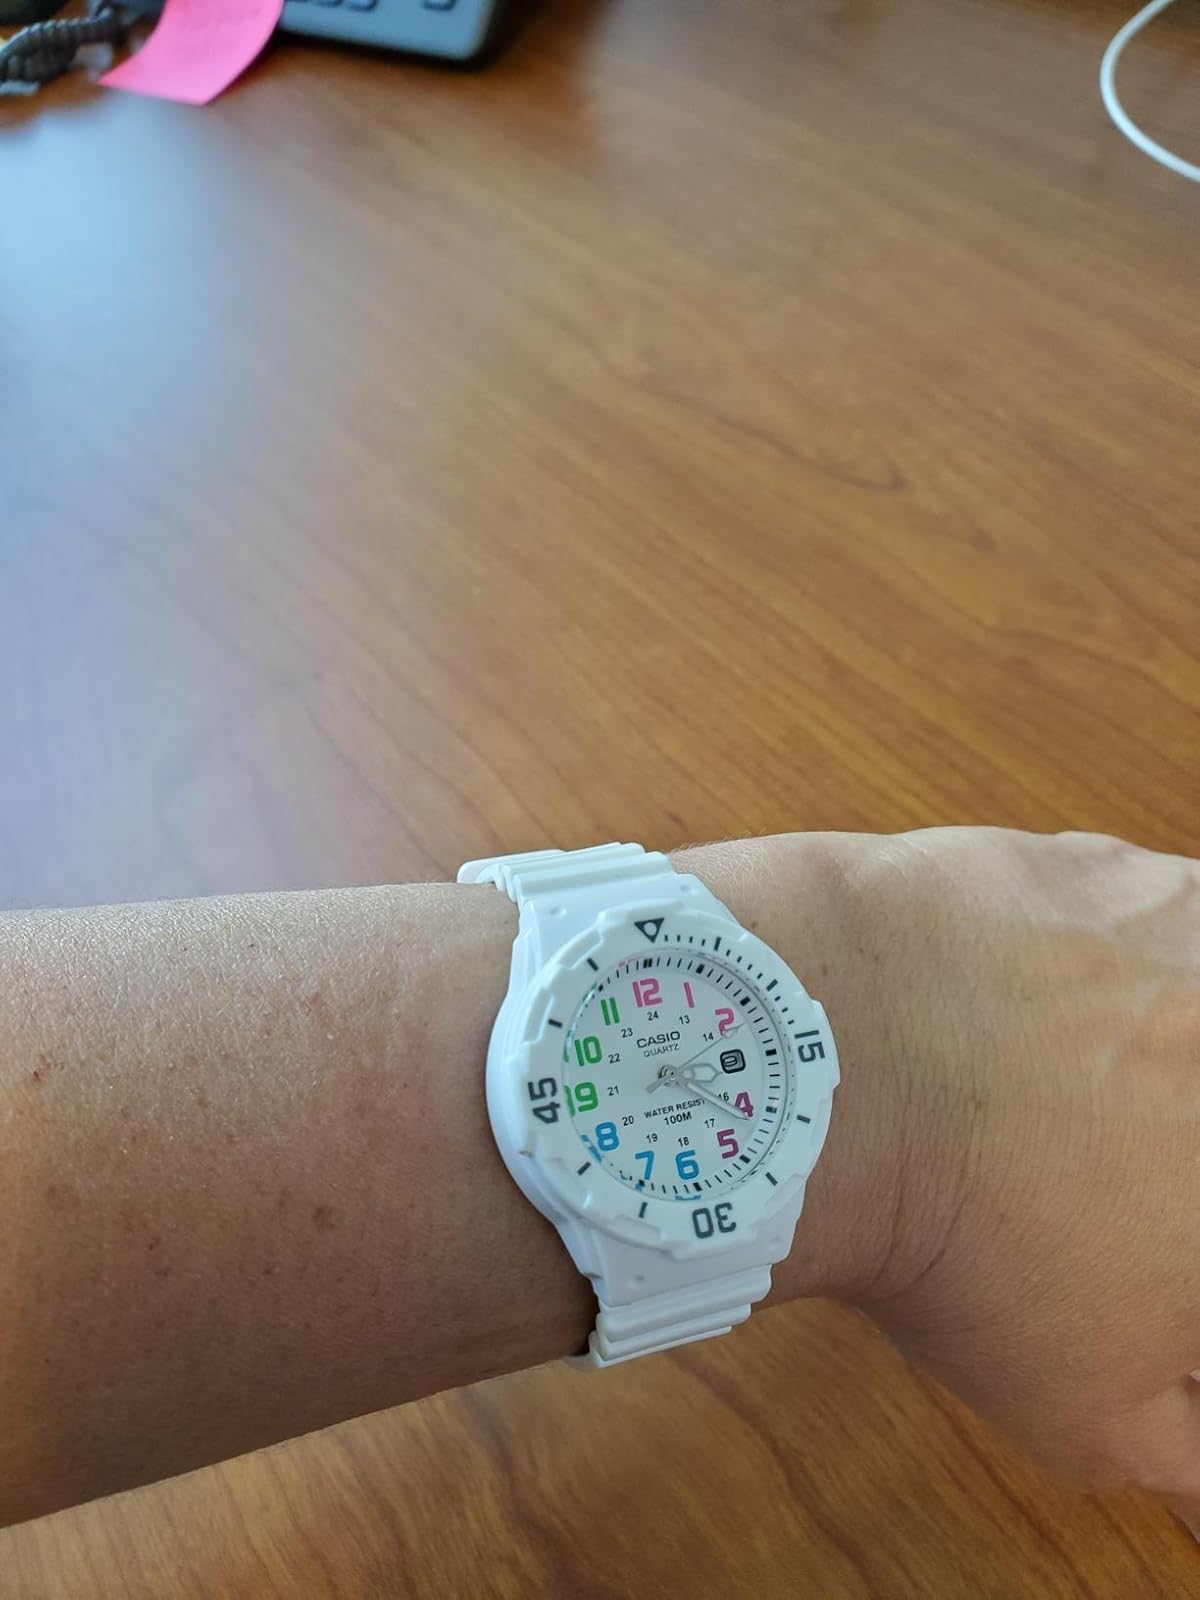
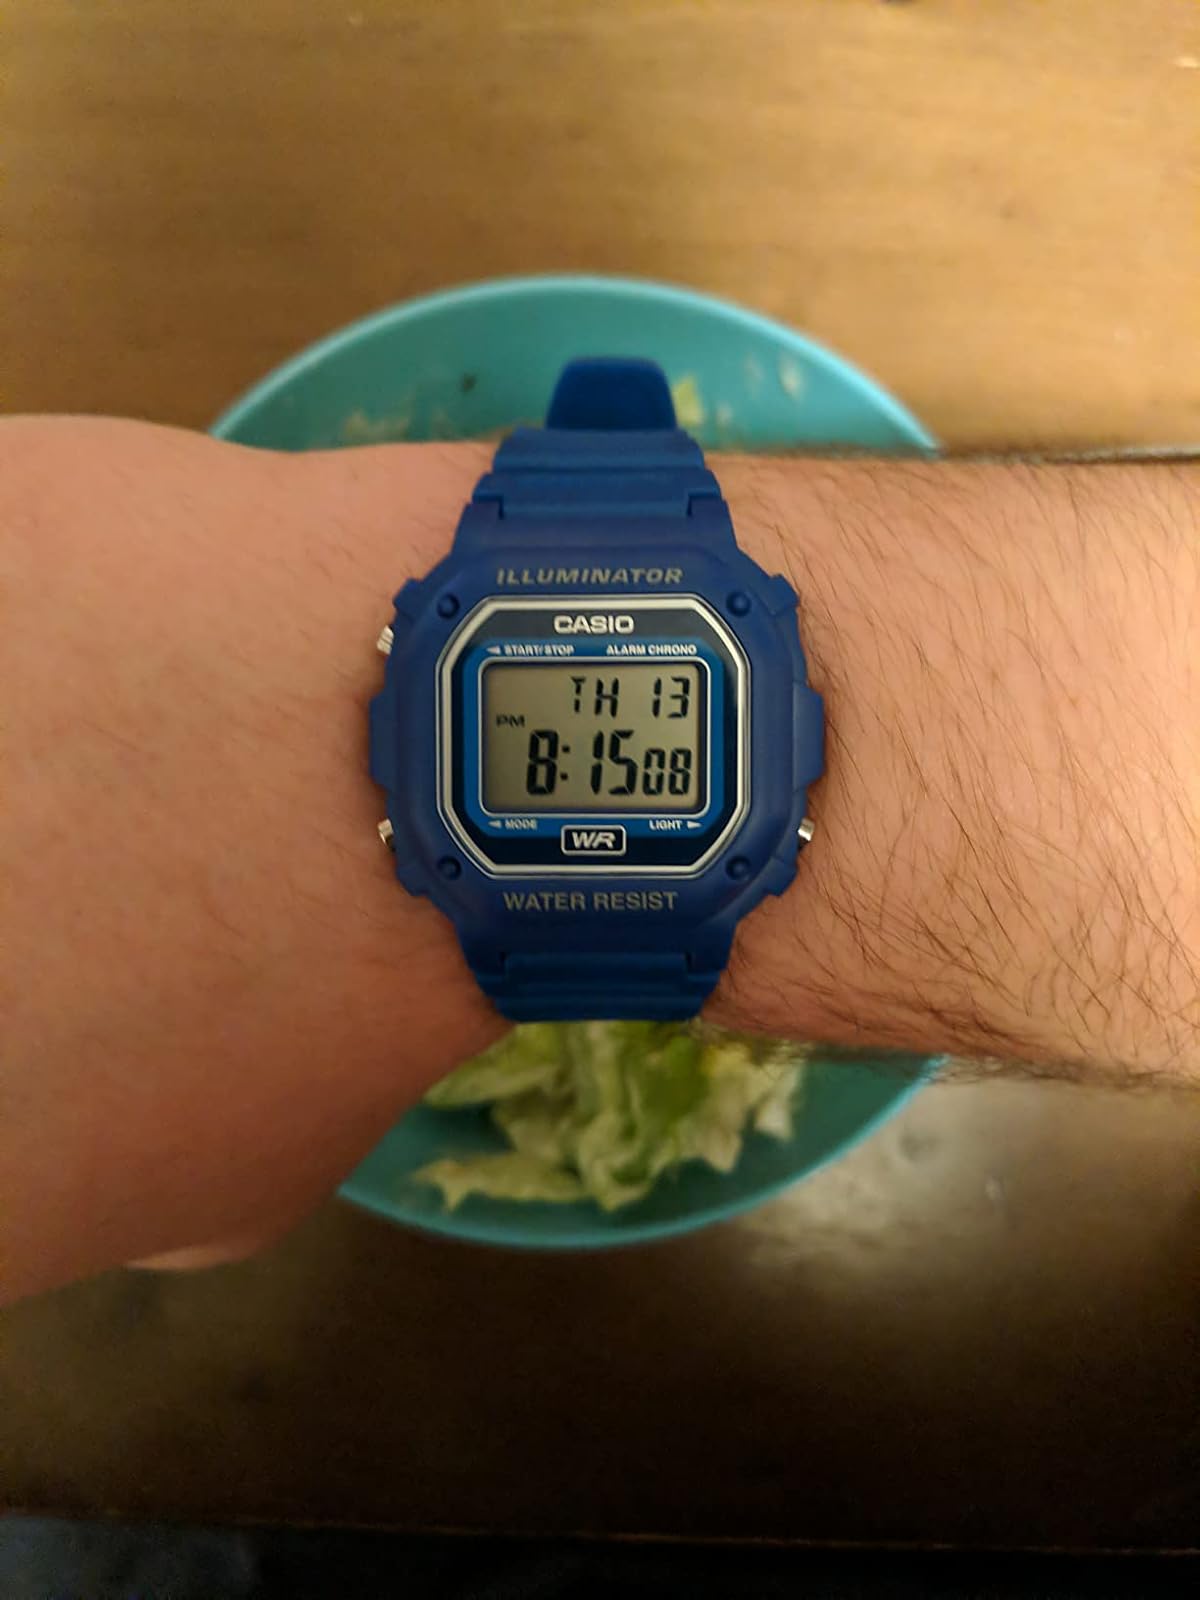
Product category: accessories_watch
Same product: no